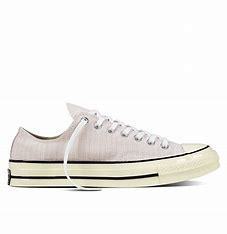
Brand: Converse
Model: Chuck Taylor All Star 1970S